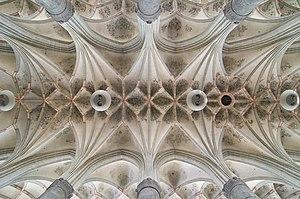
Voûte de la Sint-Martinuskerk à Weert aux Pays-Bas. This is an image of rijksmonument number 38446